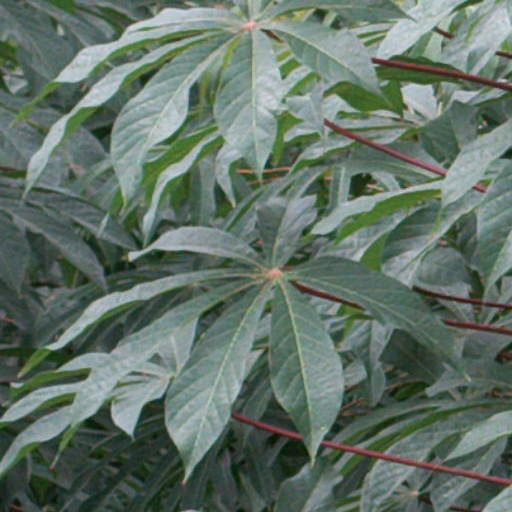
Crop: cassava